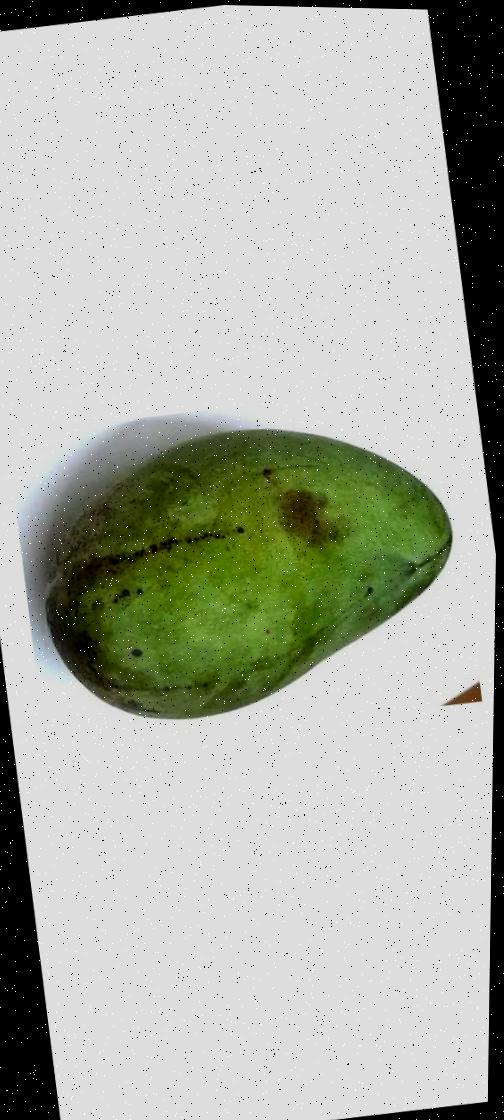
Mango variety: Fazli Shurmai